Westfield station (Pittsburgh Regional Transit)

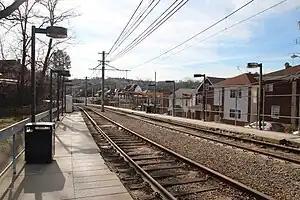
Looking north

Westfield station is a station on the Port Authority of Allegheny County's light rail network, located in the Beechview neighborhood of Pittsburgh, Pennsylvania. The street level stop serves a densely populated residential area through which bus service is limited because of the hilly terrain.